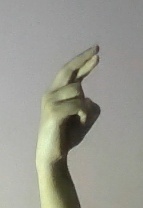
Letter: zay